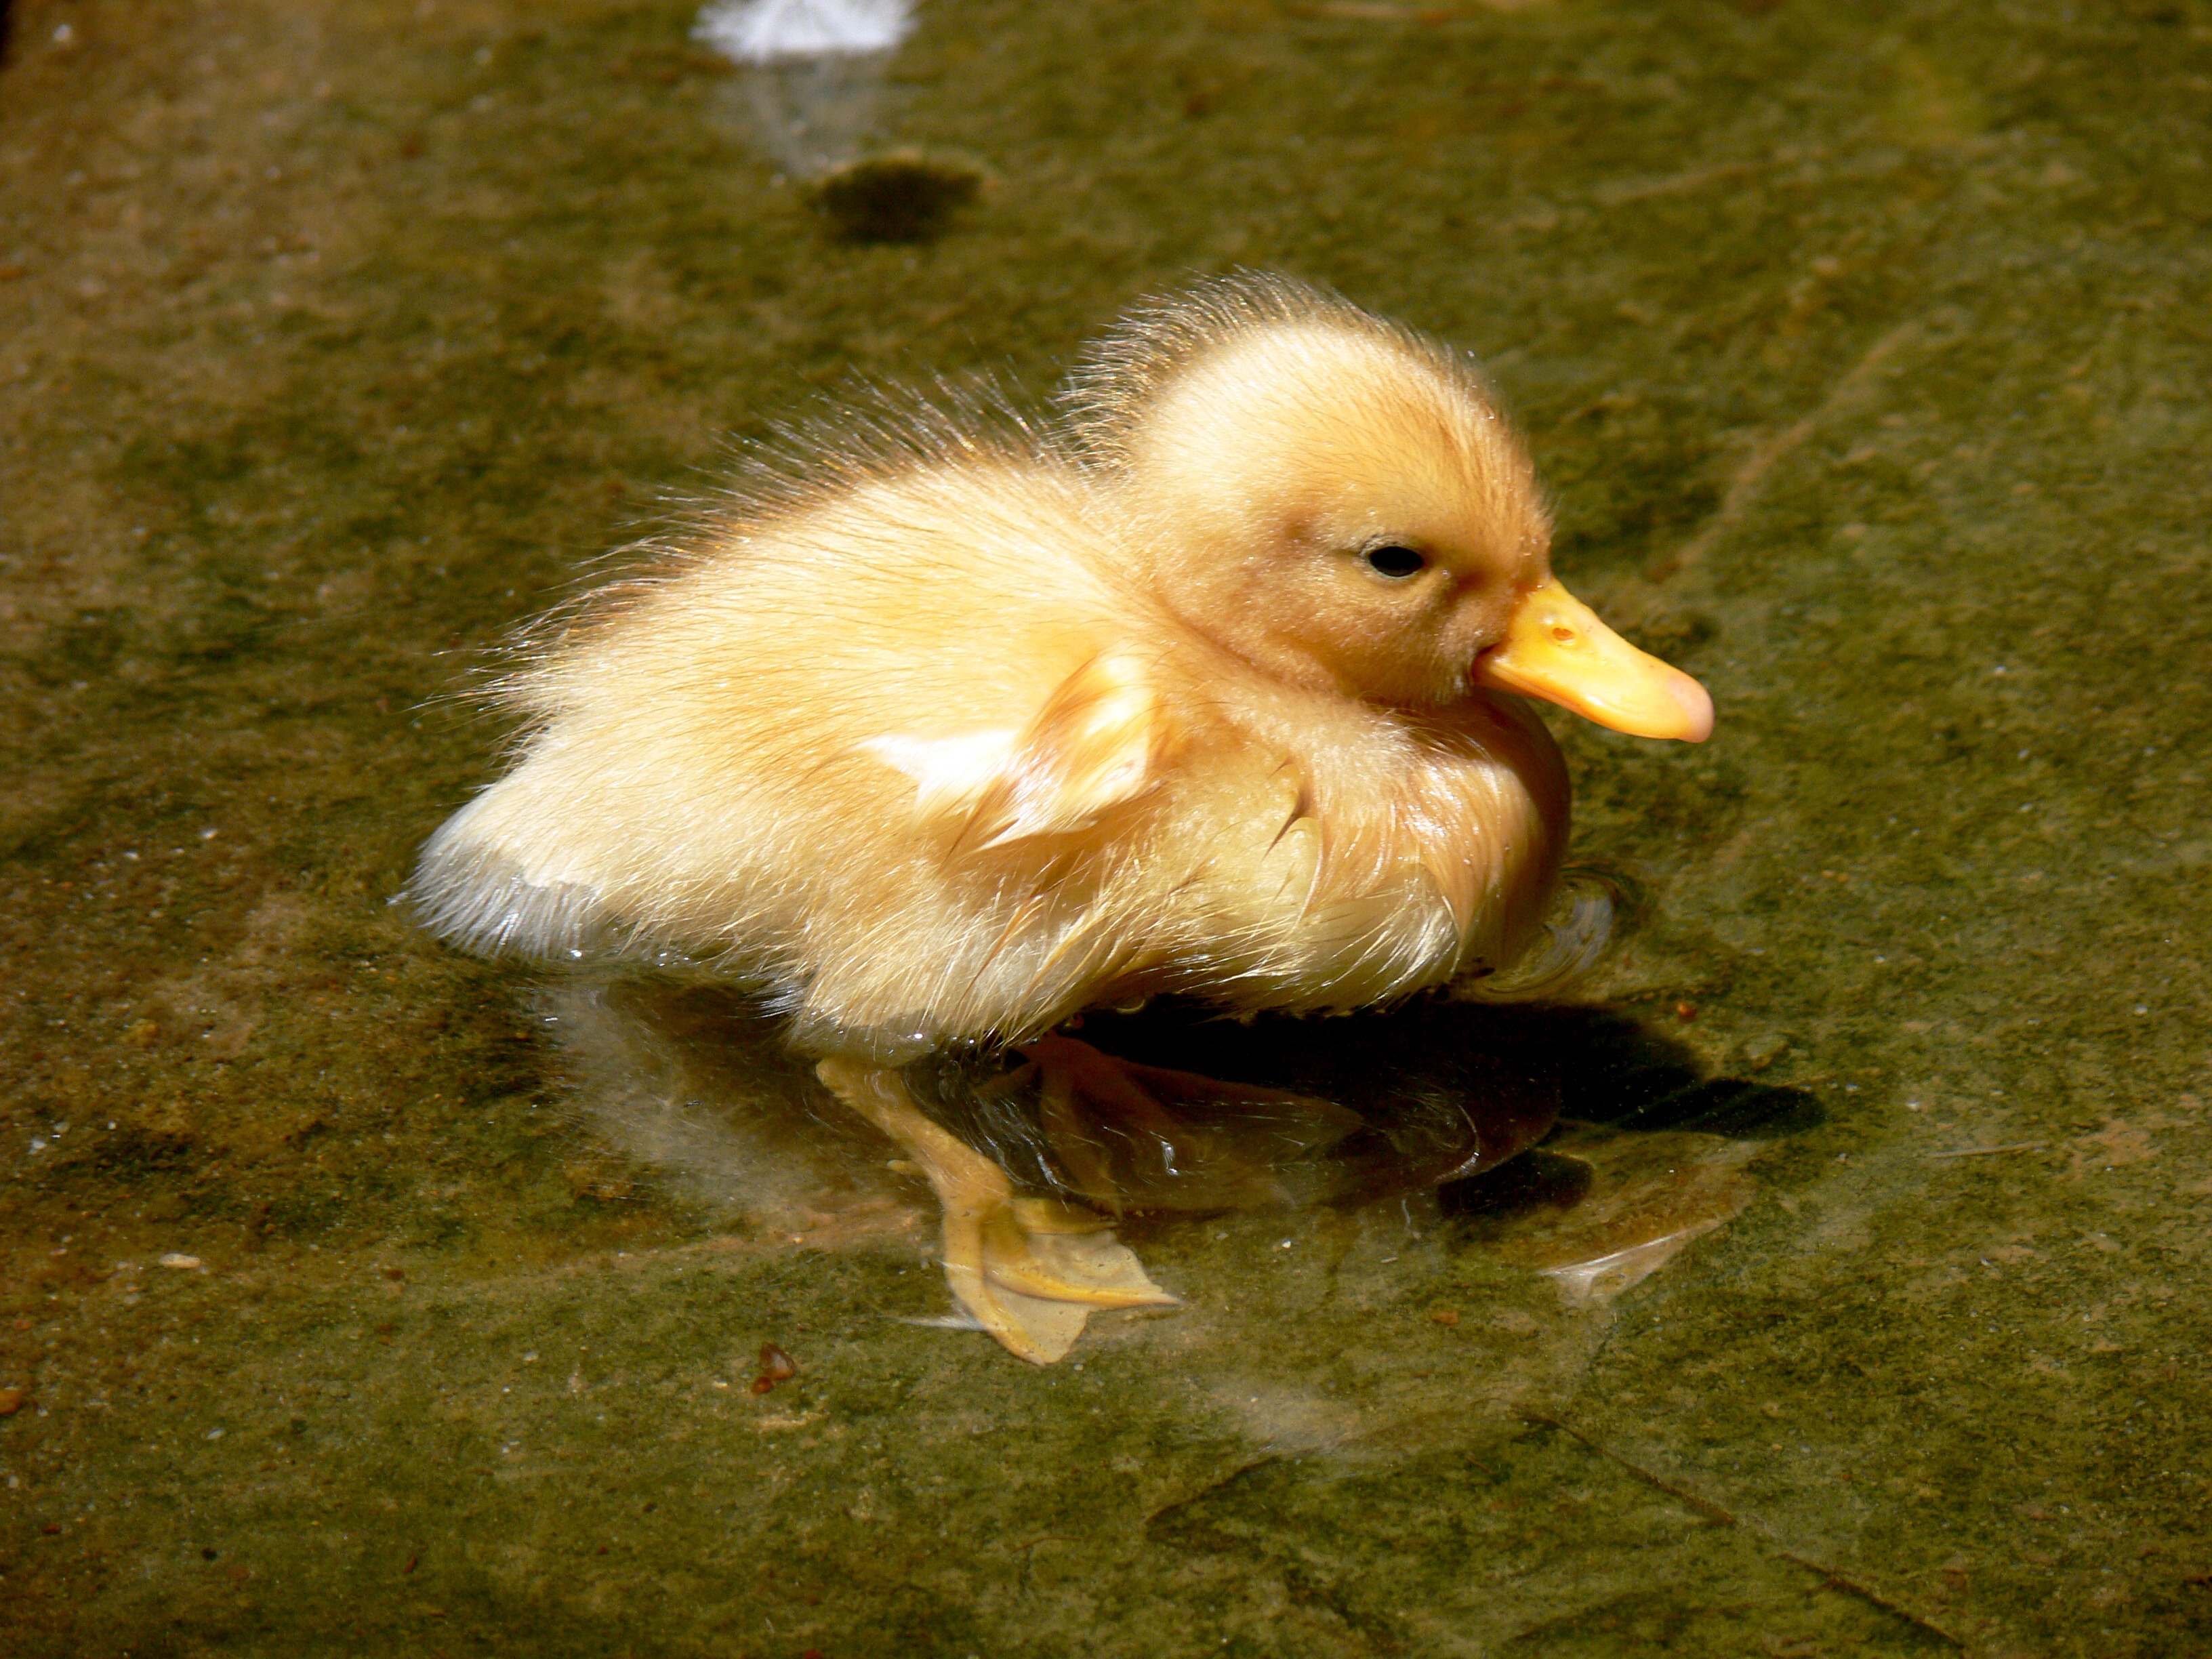
water, bird, wing, pond, wildlife, beak, yellow, baby, fauna, swimming, poultry, duck, duckling, vertebrate, waterfowl, water bird, ducks geese and swans